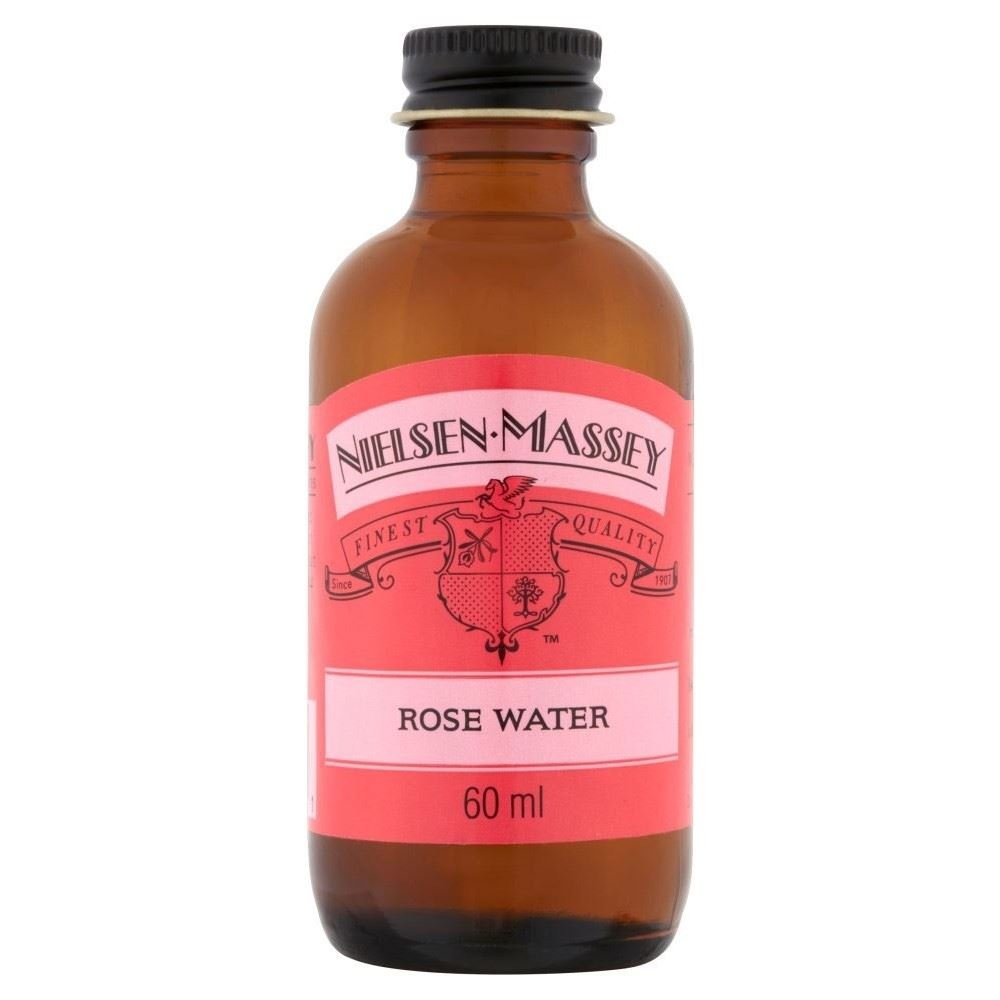
Item Name: Nielsen Massey Rose Water Extract, 4 oz
Value: 4.0
Unit: oz

Price: 14.95